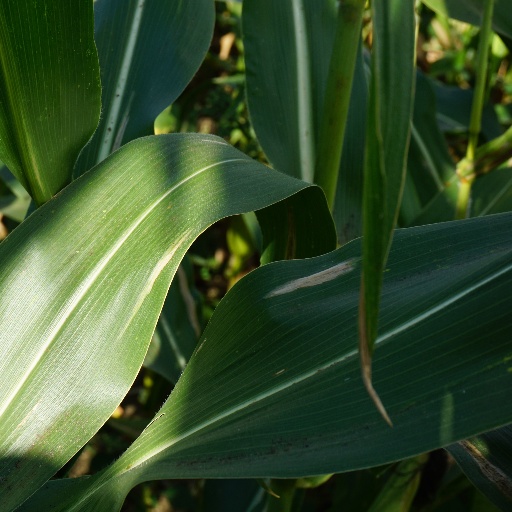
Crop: maize; corn